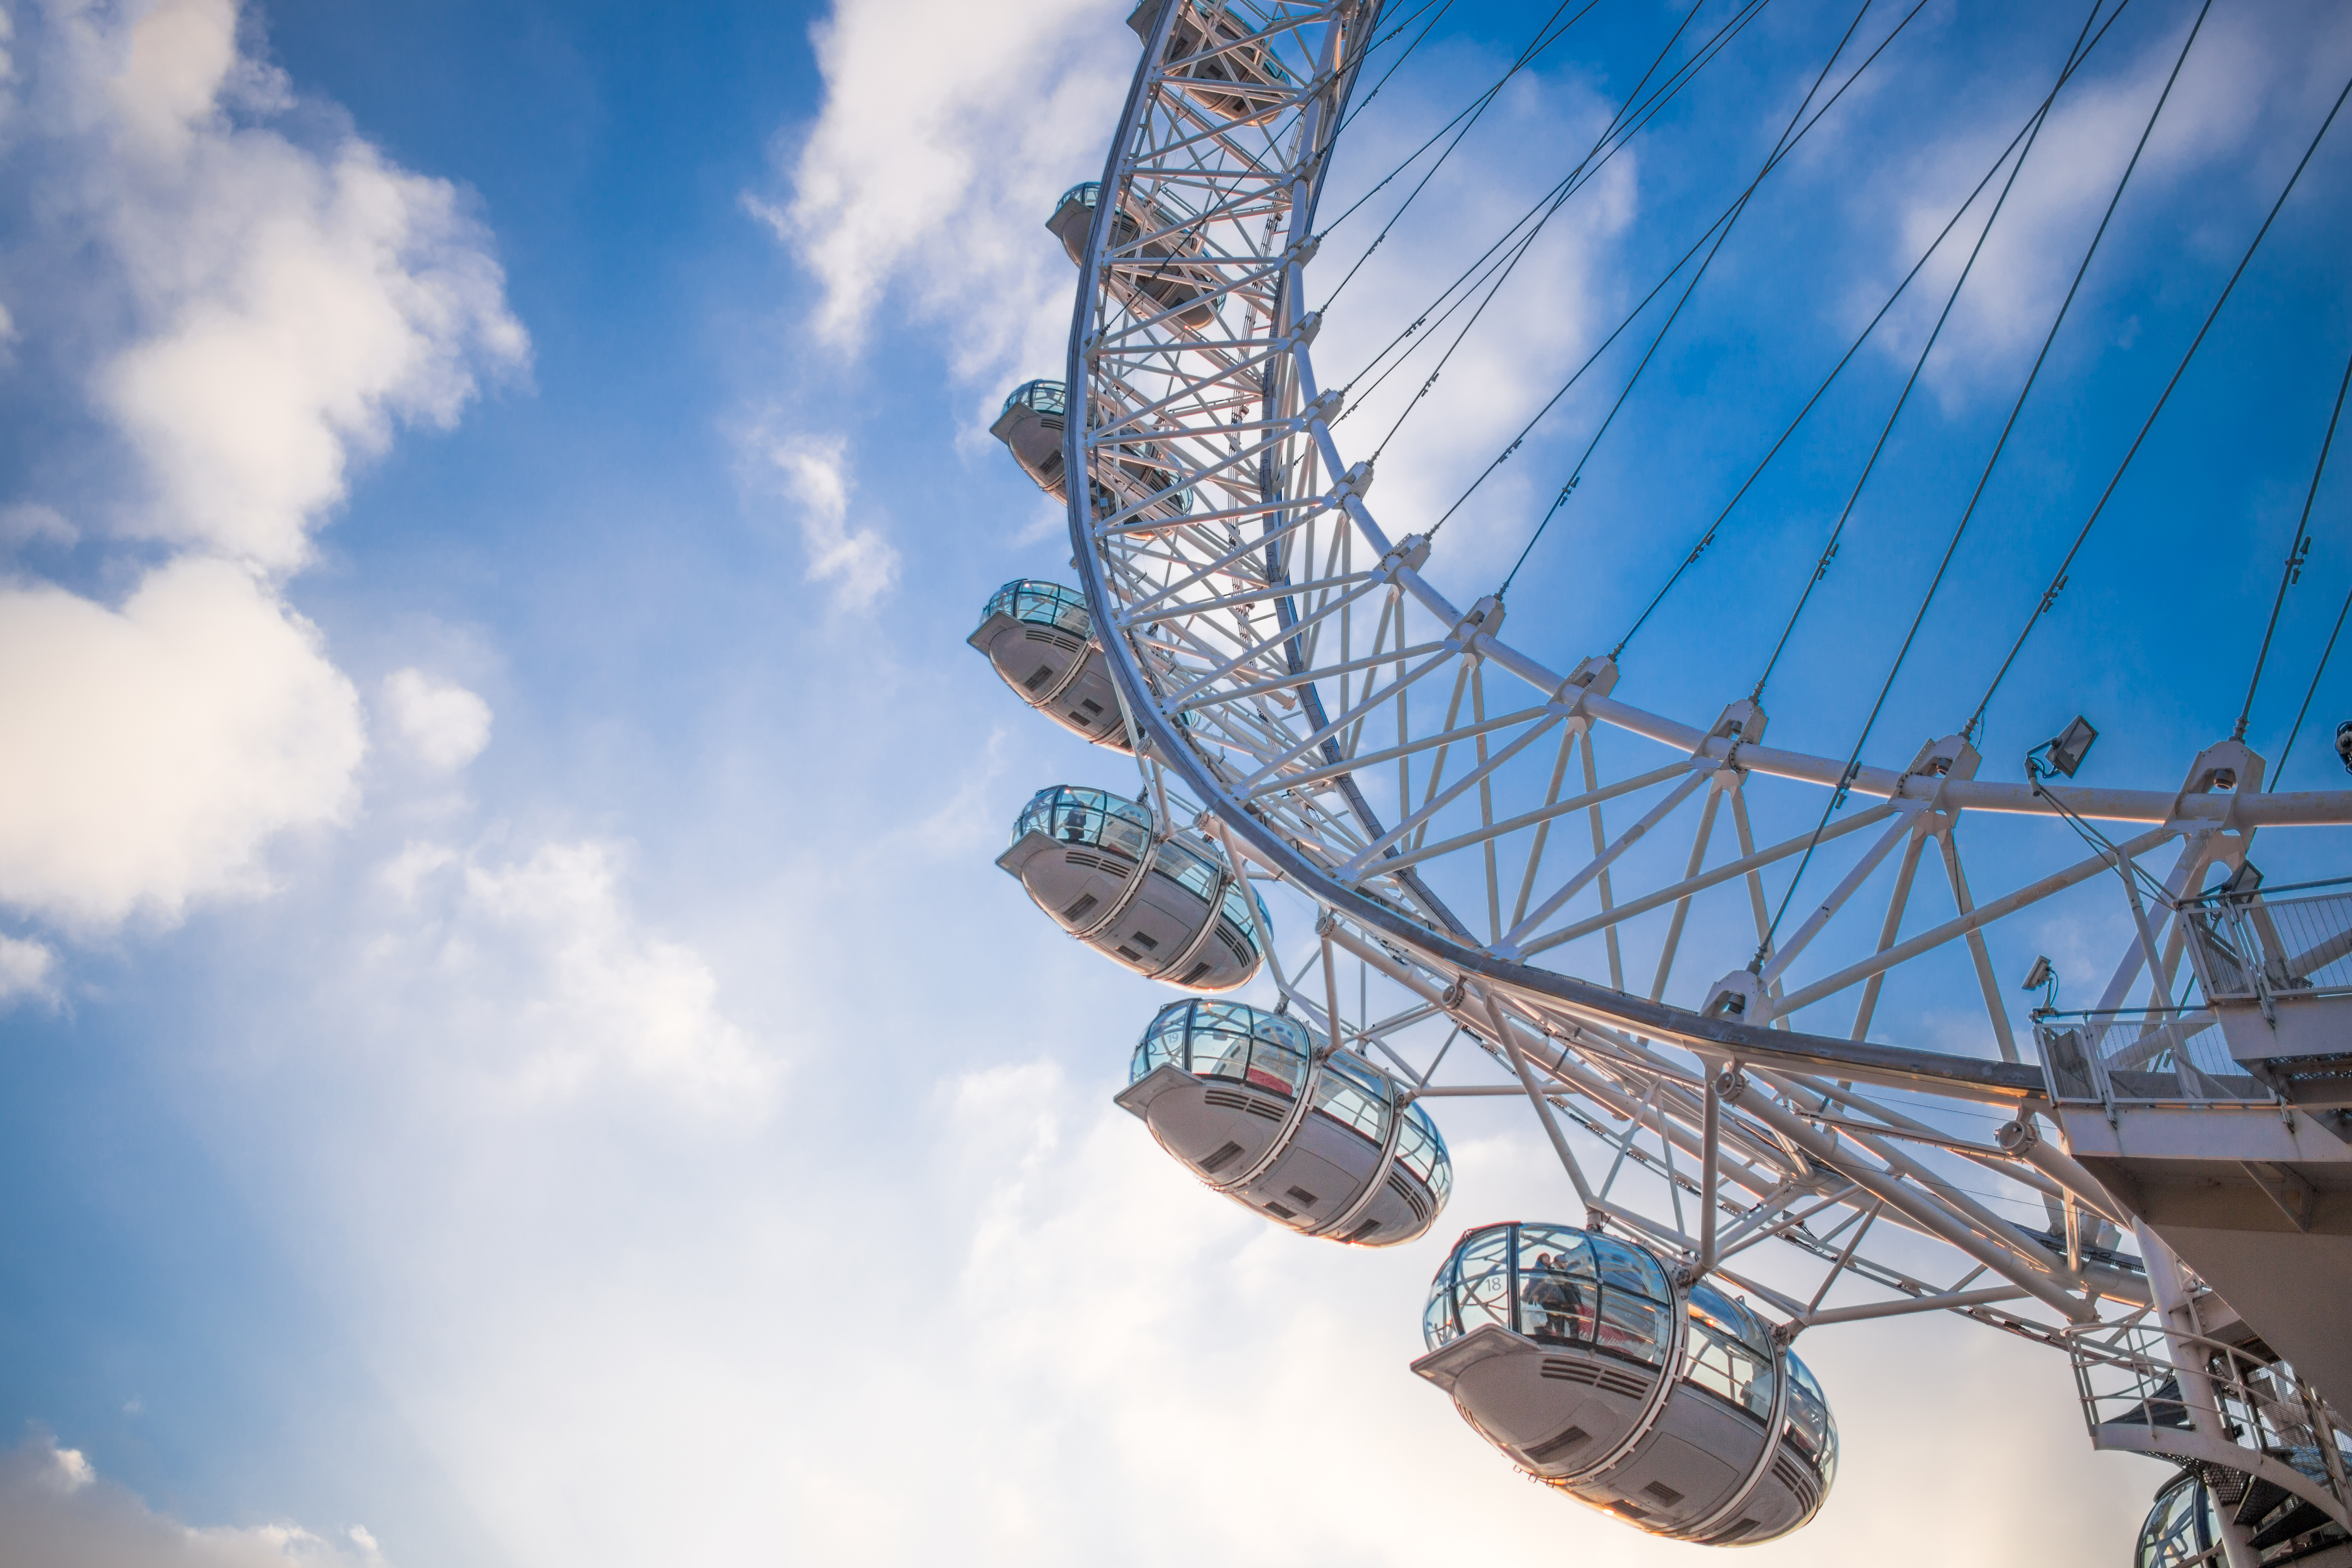
sky, vehicle, ferris wheel, amusement park, mast, park, london eye, blue, blue sky, england, london, clouds, tourist attraction, great britain, giant wheel, amusement ride, outdoor recreation, atmosphere of earth